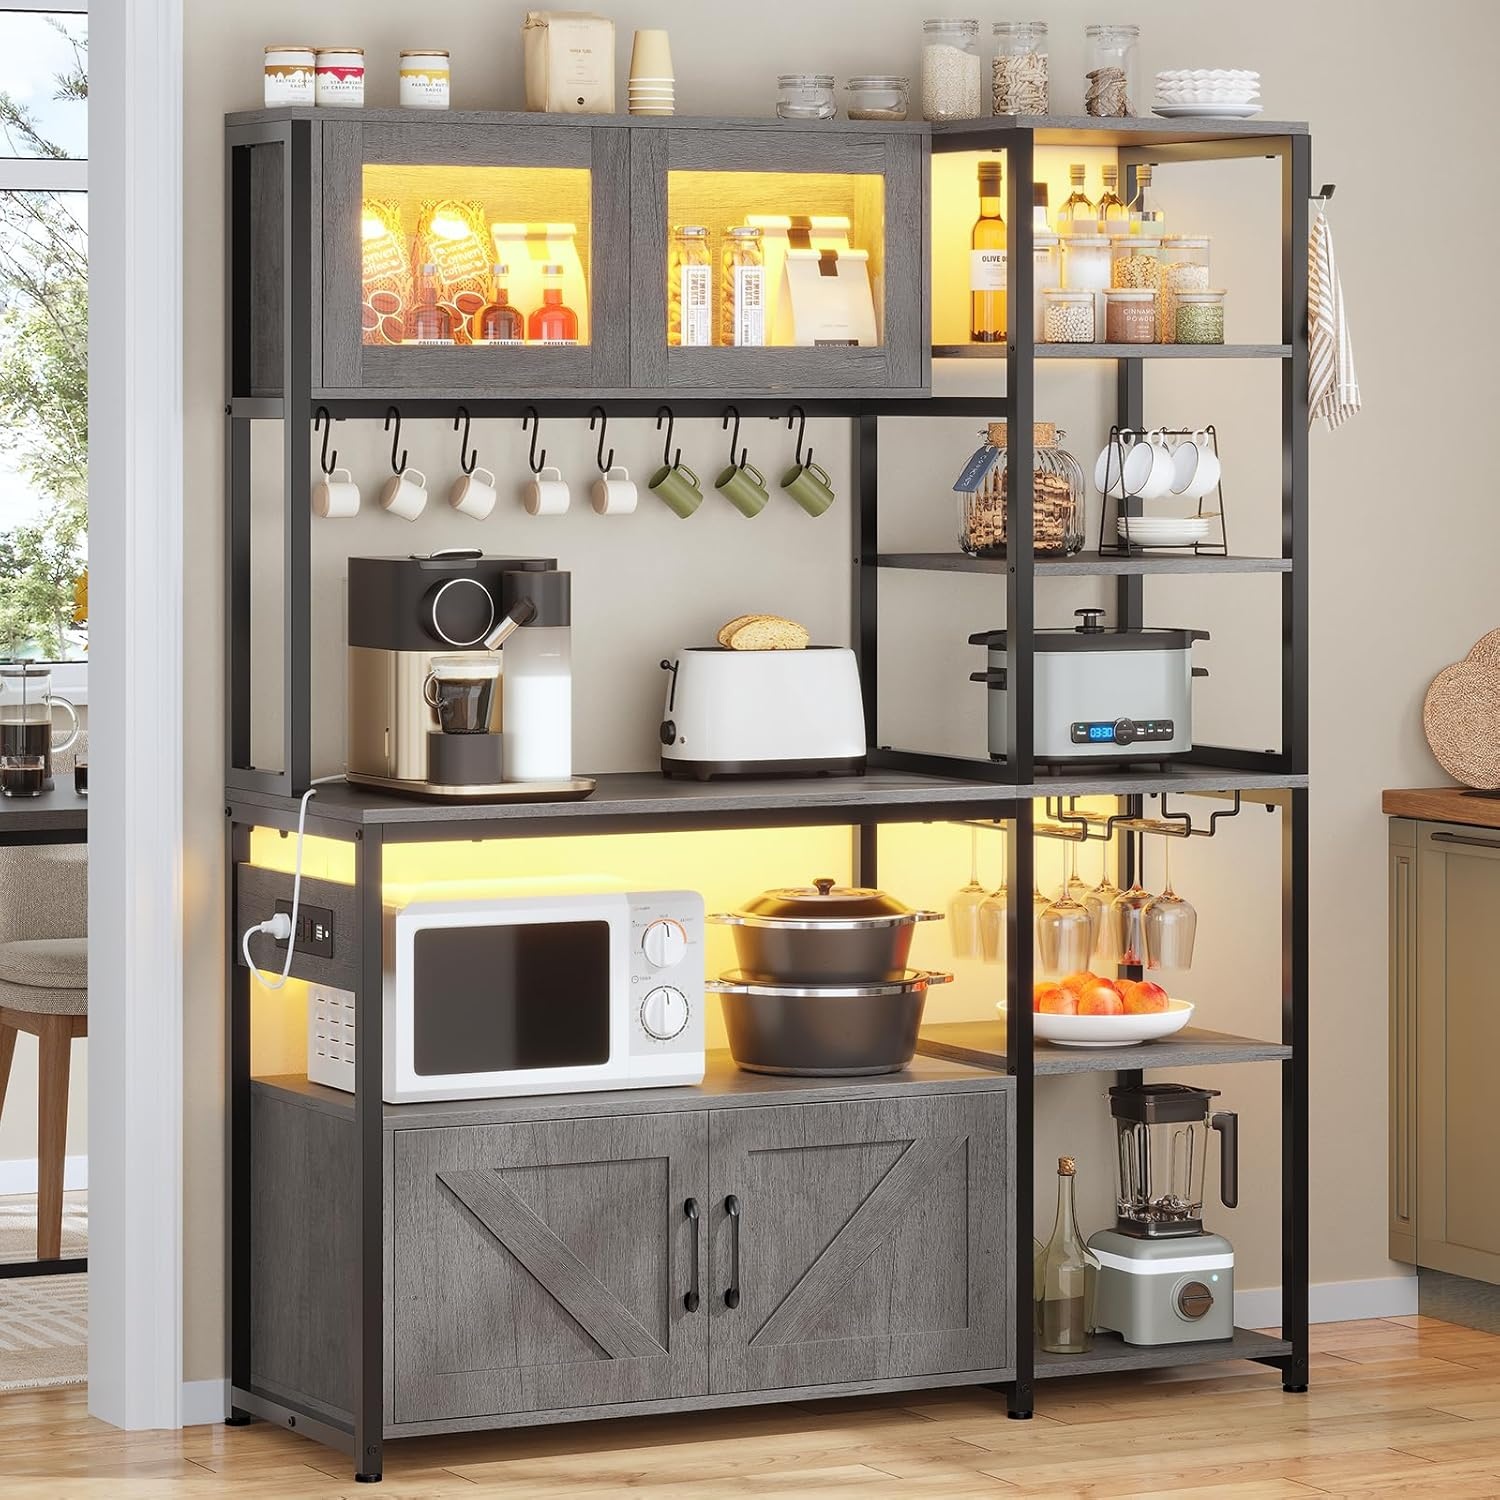
Itaar Bakers Rack with Power Outlet and LED Light, 45.3 Inch Farmhouse Coffee Bar Cabinet, Kitchen Microwave Stand with Storage, Glass Cabinet, Goblet Holder and 8 Hooks (Grey)
Brand: Itaar
Overview Brand : Itaar Color : Grey Recommended Uses For Product : Bakers Rack Product Dimensions : 15.7"D x 45.3"W x 67.3"H Special Feature : Space Saving Material Engineered Wood : Style Farmhouse : Material Engineered Wood : Style Farmhouse Number of Doors 2 : Shape Rectangular : Number of Doors 2 : Shape Rectangular About this item 【Premium Storage Capacity】Our baker rack is designed with a top clear acrylic cabinet (anti-collision door magnet design) and a bottom hutch to provide separate and secure storage spaces,not only to protect your privacy but also to effectively prevent dust accumulation, and easy access. 【Bakers Rack with Power Outlets】This coffee bar is equipped with 2 AC outlets, 2 USB charging ports to provide power for up to 4 devices simultaneously. The switch is convenient and safe to turn off power, no need to unplug appliances at all times. Of course our baker rack comes with RGB LED light strip which can not only increase the atmosphere of the kitchen but also brighten the work area so that you can operate at night. 【Cool & Smart Led Light】The table on the frame is made from FSC-Certified wood. The coffee bar comes with RGB LED light strip, remote control via APP, Over 60000 colors and 29 flashing modes for your to choose. Led light strip with music sync function, built-in sensitivity adjustable mic, led light color will change with the rhythm of the sound and music. 【Multifunctional&Open hutch design:】The baker rack features a large 15.7" D x 43.3" W work surface to provides ample operating space and storage space.The right side shelves are pretty for displaying your favorite cookbooks, jars of spices, and canisters of dry goods. Furthermore and more important, this baker rack not only a kitchen island, also as a coffee bar,garage, bookcase, microwave stand, rack organizer, wine organization for living room. 【After-sales Service】Thank you for your support and trust for our bakers rack. We have a professional after-sales customer service team. If your bakers racks for kitchens with storage arrives damaged, scratched or missing part, please feel free to contact us. Our customer support team will address your concerns within 24 hours.
Category: Furniture > Cabinets & Storage > Kitchen Cabinets > Hutch-Style Kitchen Cabinets